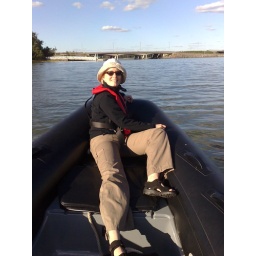
Minna enjoying herself as we approach a bridge to cross under the motorway